Hitler Diaries

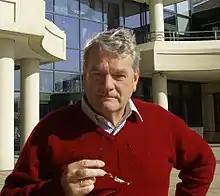
A colour photograph of a grey-haired, thick-set man in his sixties looks directly at the viewer. He wears an open-necked short and red pullover, and holds his spectacles in front of him.

On 22 April 1983 a press release from "Stern" announced the existence of the diaries and their forthcoming publication; a press conference was announced for 25 April. On hearing the news from "Stern", Jäckel stated that he was "extremely sceptical" about the diaries, while his fellow historian, Karl Dietrich Bracher of the University of Bonn also thought their legitimacy unlikely. Irving was receiving calls from international news companies—the BBC, "The Observer", "Newsweek", "Bild Zeitung"—and he was informing them all that the diaries were fakes. The former German Chancellor, Helmut Schmidt, also said that he could not believe the diaries were genuine. The following day "The Times" published the news that their Sunday sister paper had the serialisation rights for the UK; the edition also carried an extensive piece by Trevor-Roper with his opinion on the authenticity and importance of the discovery. By this stage the historian had growing doubts over the diaries, which he passed on to the editor of "The Times", Charles Douglas-Home. The "Times" editor presumed that Trevor-Roper would also contact Giles at "The Sunday Times", while Trevor-Roper thought that Douglas-Home would do so; neither did. The Sunday paper thus remained oblivious to the growing concerns that the diaries might not be genuine.